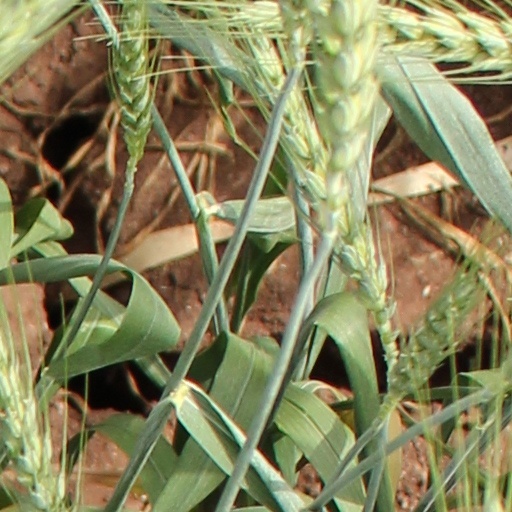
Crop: wheat